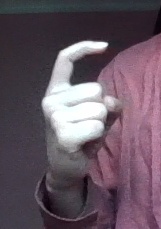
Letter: ra